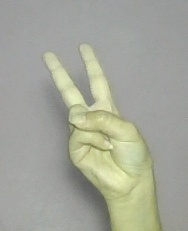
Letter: taa